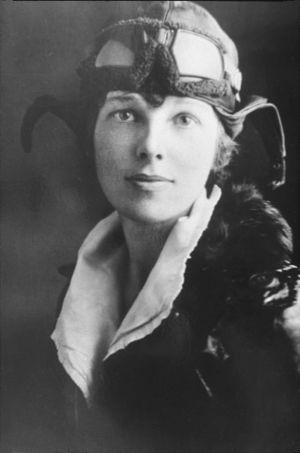
Amelia Mary Earhart, connue également sous le nom de Lady Lindy, née à Atchison le 24 juillet 1897 et disparue dans l'océan Pacifique le 2 juillet 1937, est une aviatrice américaine.